History of Virginia

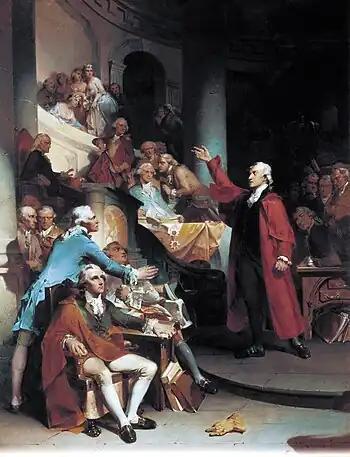
Patrick Henry's speech on the Virginia Resolves.

As the English increasingly used tobacco products, tobacco in the American colonies became a significant economic force, especially in the tidewater region surrounding the Chesapeake Bay. Vast plantations were built along the rivers of Virginia, and social/economic systems developed to grow and distribute this cash crop. Some elements of this system included the importation and employment of slaves to grow crops. Planters would then fill large hogsheads with tobacco and convey them to inspection warehouses. In 1730, the Virginia House of Burgesses standardized and improved quality of tobacco exported by establishing the Tobacco Inspection Act of 1730, which required inspectors to grade tobacco at 40 specified locations.